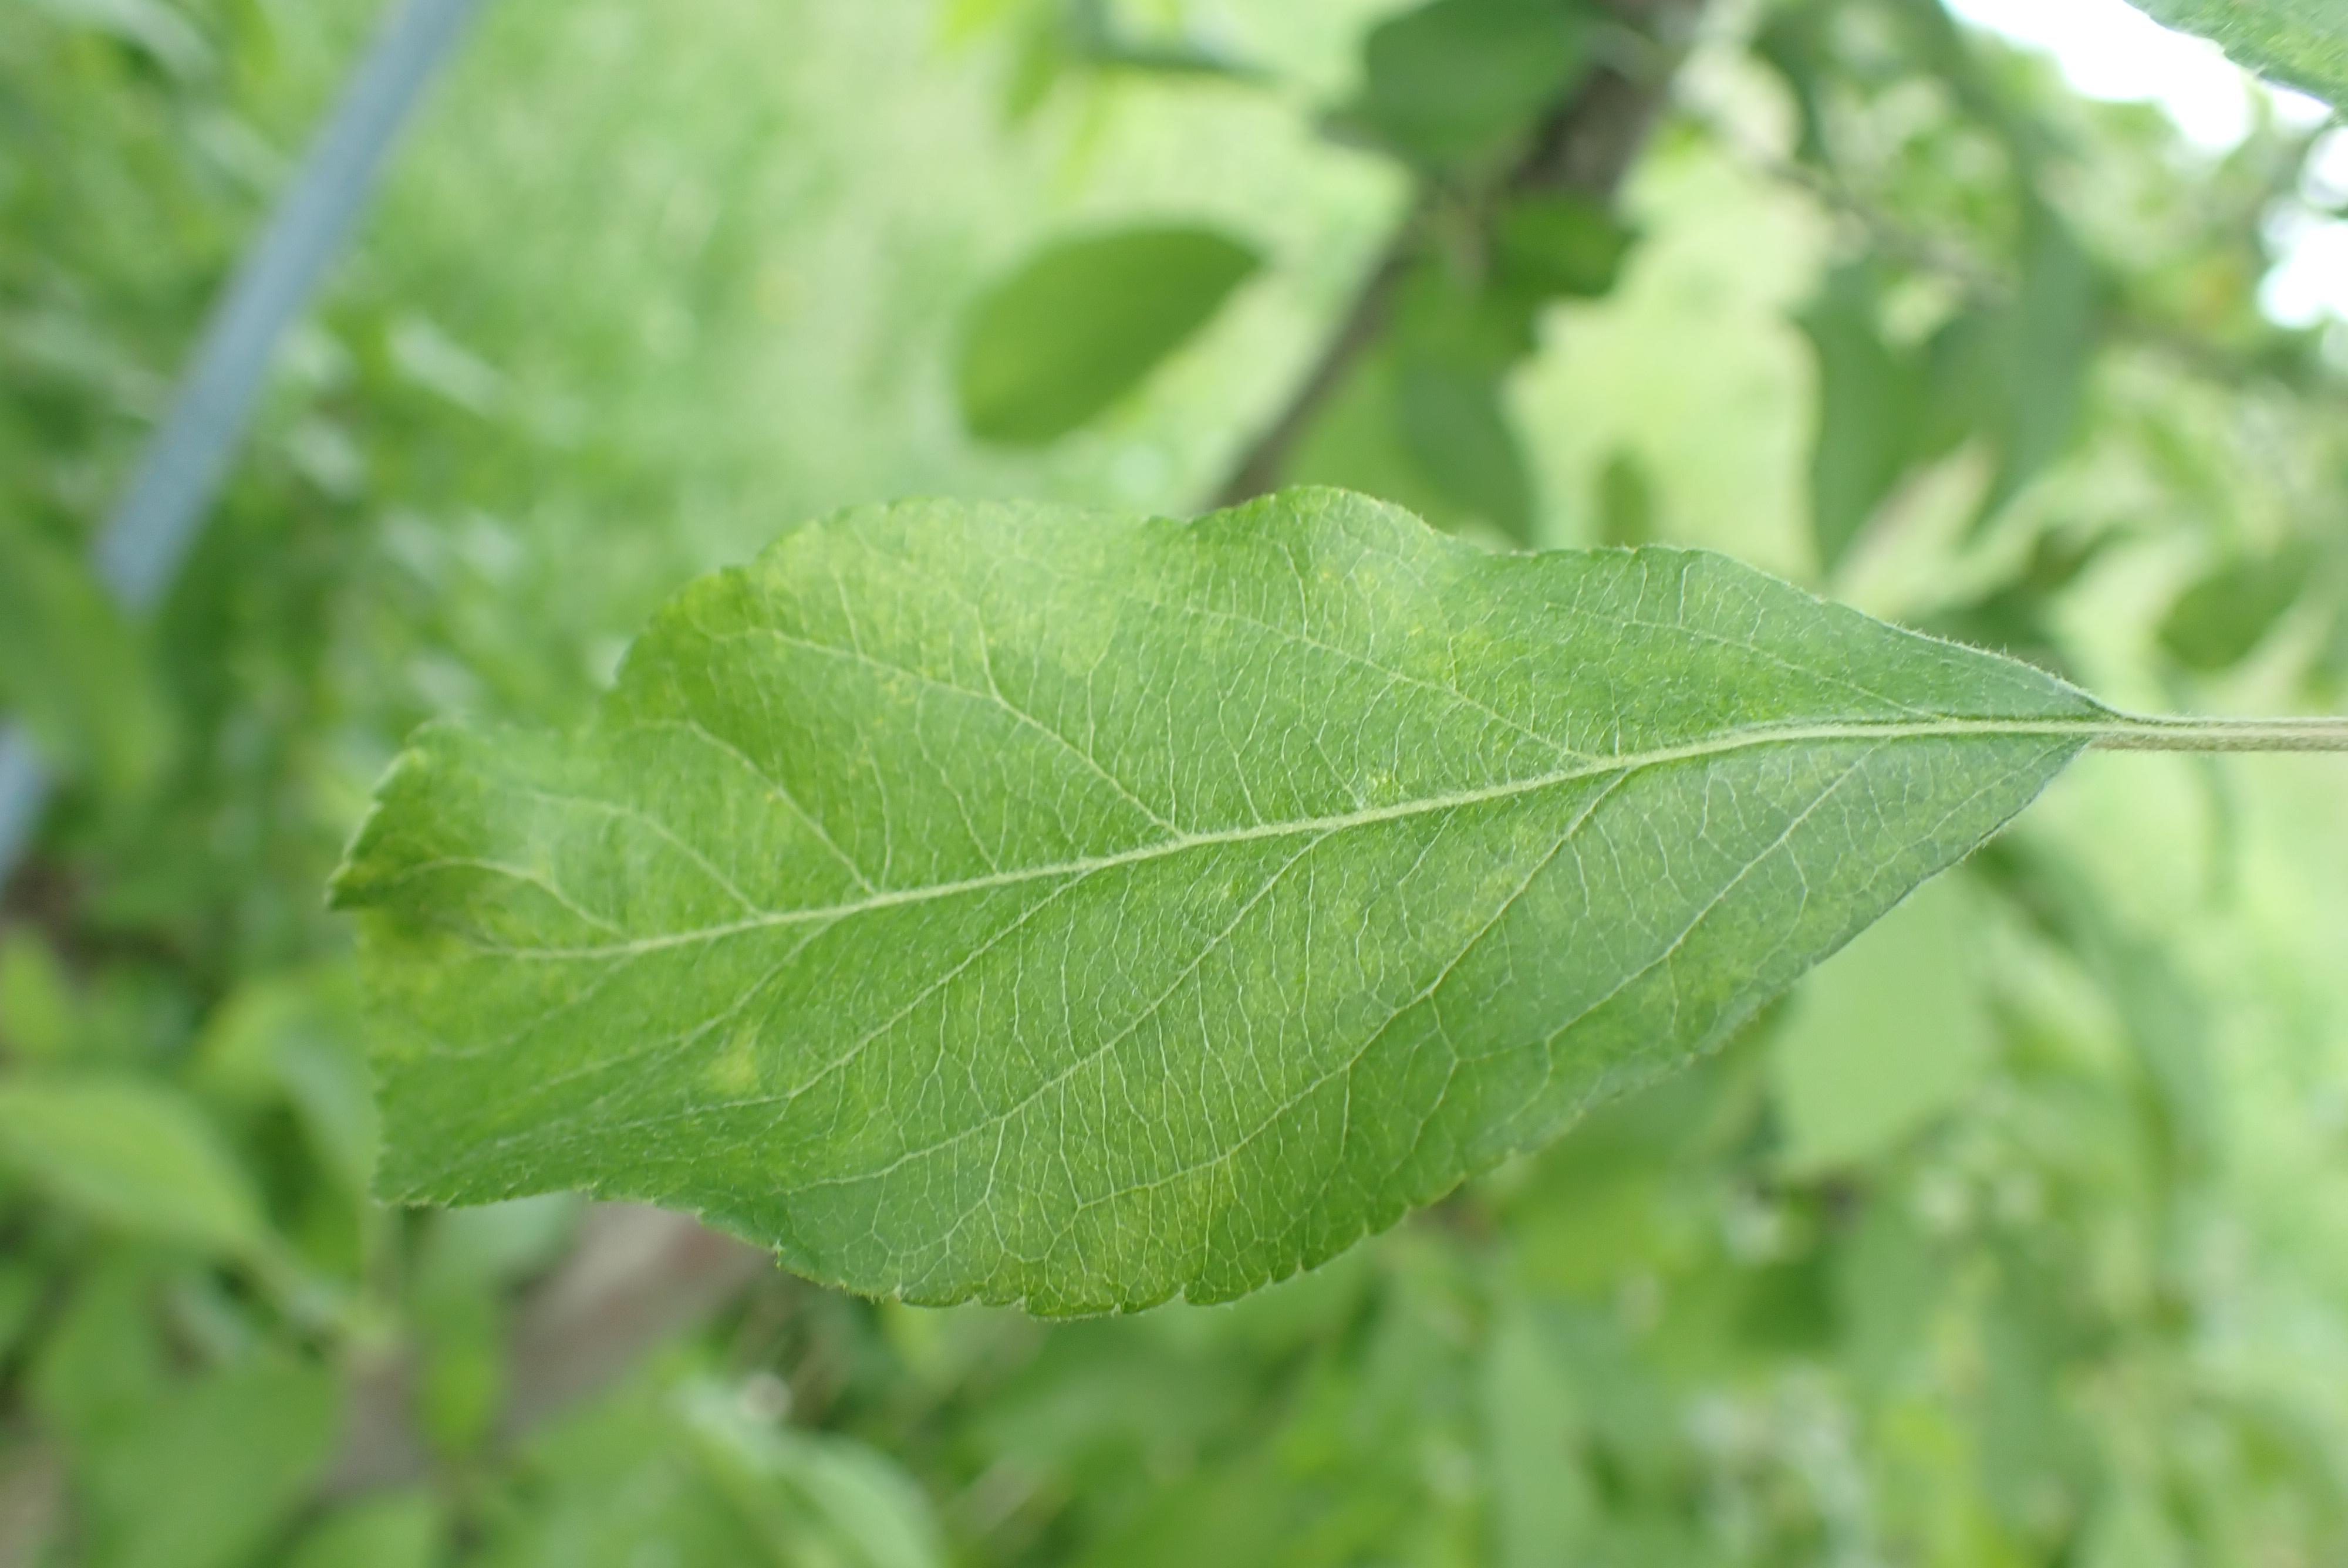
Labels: scab